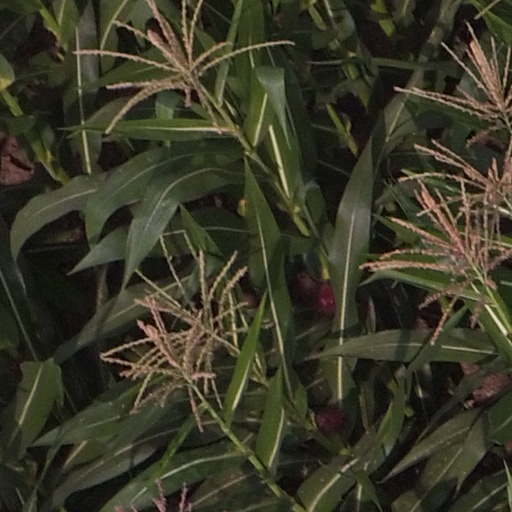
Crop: maize; corn